The Joy of Teen Sex

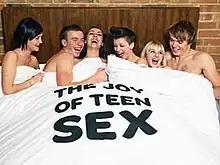

The Joy of Teen Sex is a British television show on Channel 4 that delves into the world of teenagers and sex. This includes sexual experiences, sexual health, trends and relationship issues. The first series ran from 19 January to 9 February 2011, and aired four episodes. The second series comprises six episodes and began on 27 October 2011.